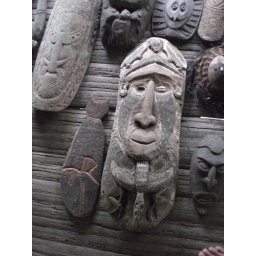
Wood carving in Kambot's boys house